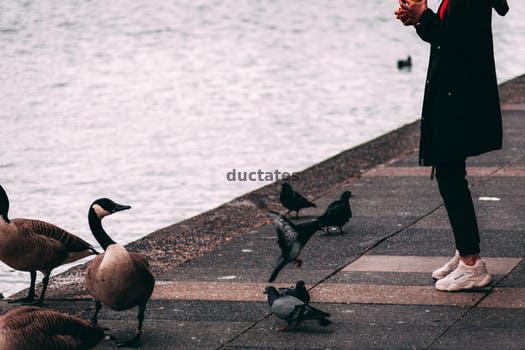
Label: Watermark